Kōkako

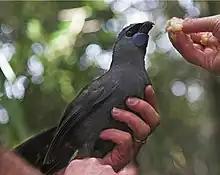
A kōkako about to be released in the Hunua Ranges near Auckland

Māori myth refers to the kōkako in several stories. In one notable story, a kōkako gave Māui water as he fought the sun by filling its plump wattles with water and offering it to Māui to quench his thirst. Māui rewarded kōkako for its kindness by stretching its legs until they were lean, long and strong, so that kōkako could easily leap through the forest to find food.